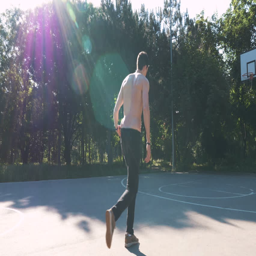
young muscular man playing basketball in the park